Jogulamba Temple, Alampur

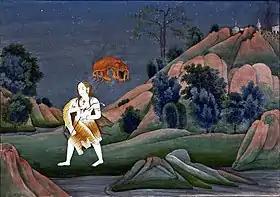
Shiva carrying the corpse of Sati Devi

Jogulamba temple is regarded as a Shakta pitha where Sati Devi's upper teeth fell. The mythology of Daksha yagna and Sati's self immolation is the origin story of Shakta pithas. The original temple was reportedly built in seventh century CE. It was grounded by Bahmani Sultans in 1390 CE. Vijayanagara Emperor Harihara Raya II was said to have sent his army to fight the Bahamani Sultan's army and fortified the temple complex to stop further attacks. It was said that the main idol was shifted to the nearby Bala Brahma temple in the Navabrahma temple complex. Since then, the idol had been worshipped in a secluded place in the Bala Brahma temple. Jogulamba temple was rebuilt at its former location in 2005 and the original idol was installed in the new temple.